West Coast Wildlife Centre

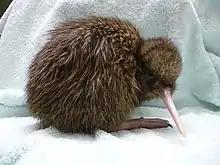
Womble, a 5-day-old rowi

The main species hatched at the Wildlife Centre are rowi ("Apteryx rowi"), the rarest of the five species of kiwi. Rowi are found only in Ōkārito Forest around Ōkārito Lagoon and the Omoeroa Ranges. The Wildlife Centre hatched its 200th rowi egg in January 2016, and the 300th in October 2019. Sixty eggs were hatched in the 2017–2018 season; the fiftieth chick hatched on Christmas Day and was named Eggnog. Since it opened, more than 50 per cent of all rowi in the world have been hatched by the Wildlife Centre. Operation Nest Egg has been responsible for raising the wild population of rowi from just 165 ageing adults in the 1990s to 600. In 2017 the threat classification of rowi was upgraded from Nationally Critical to Nationally Vulnerable.